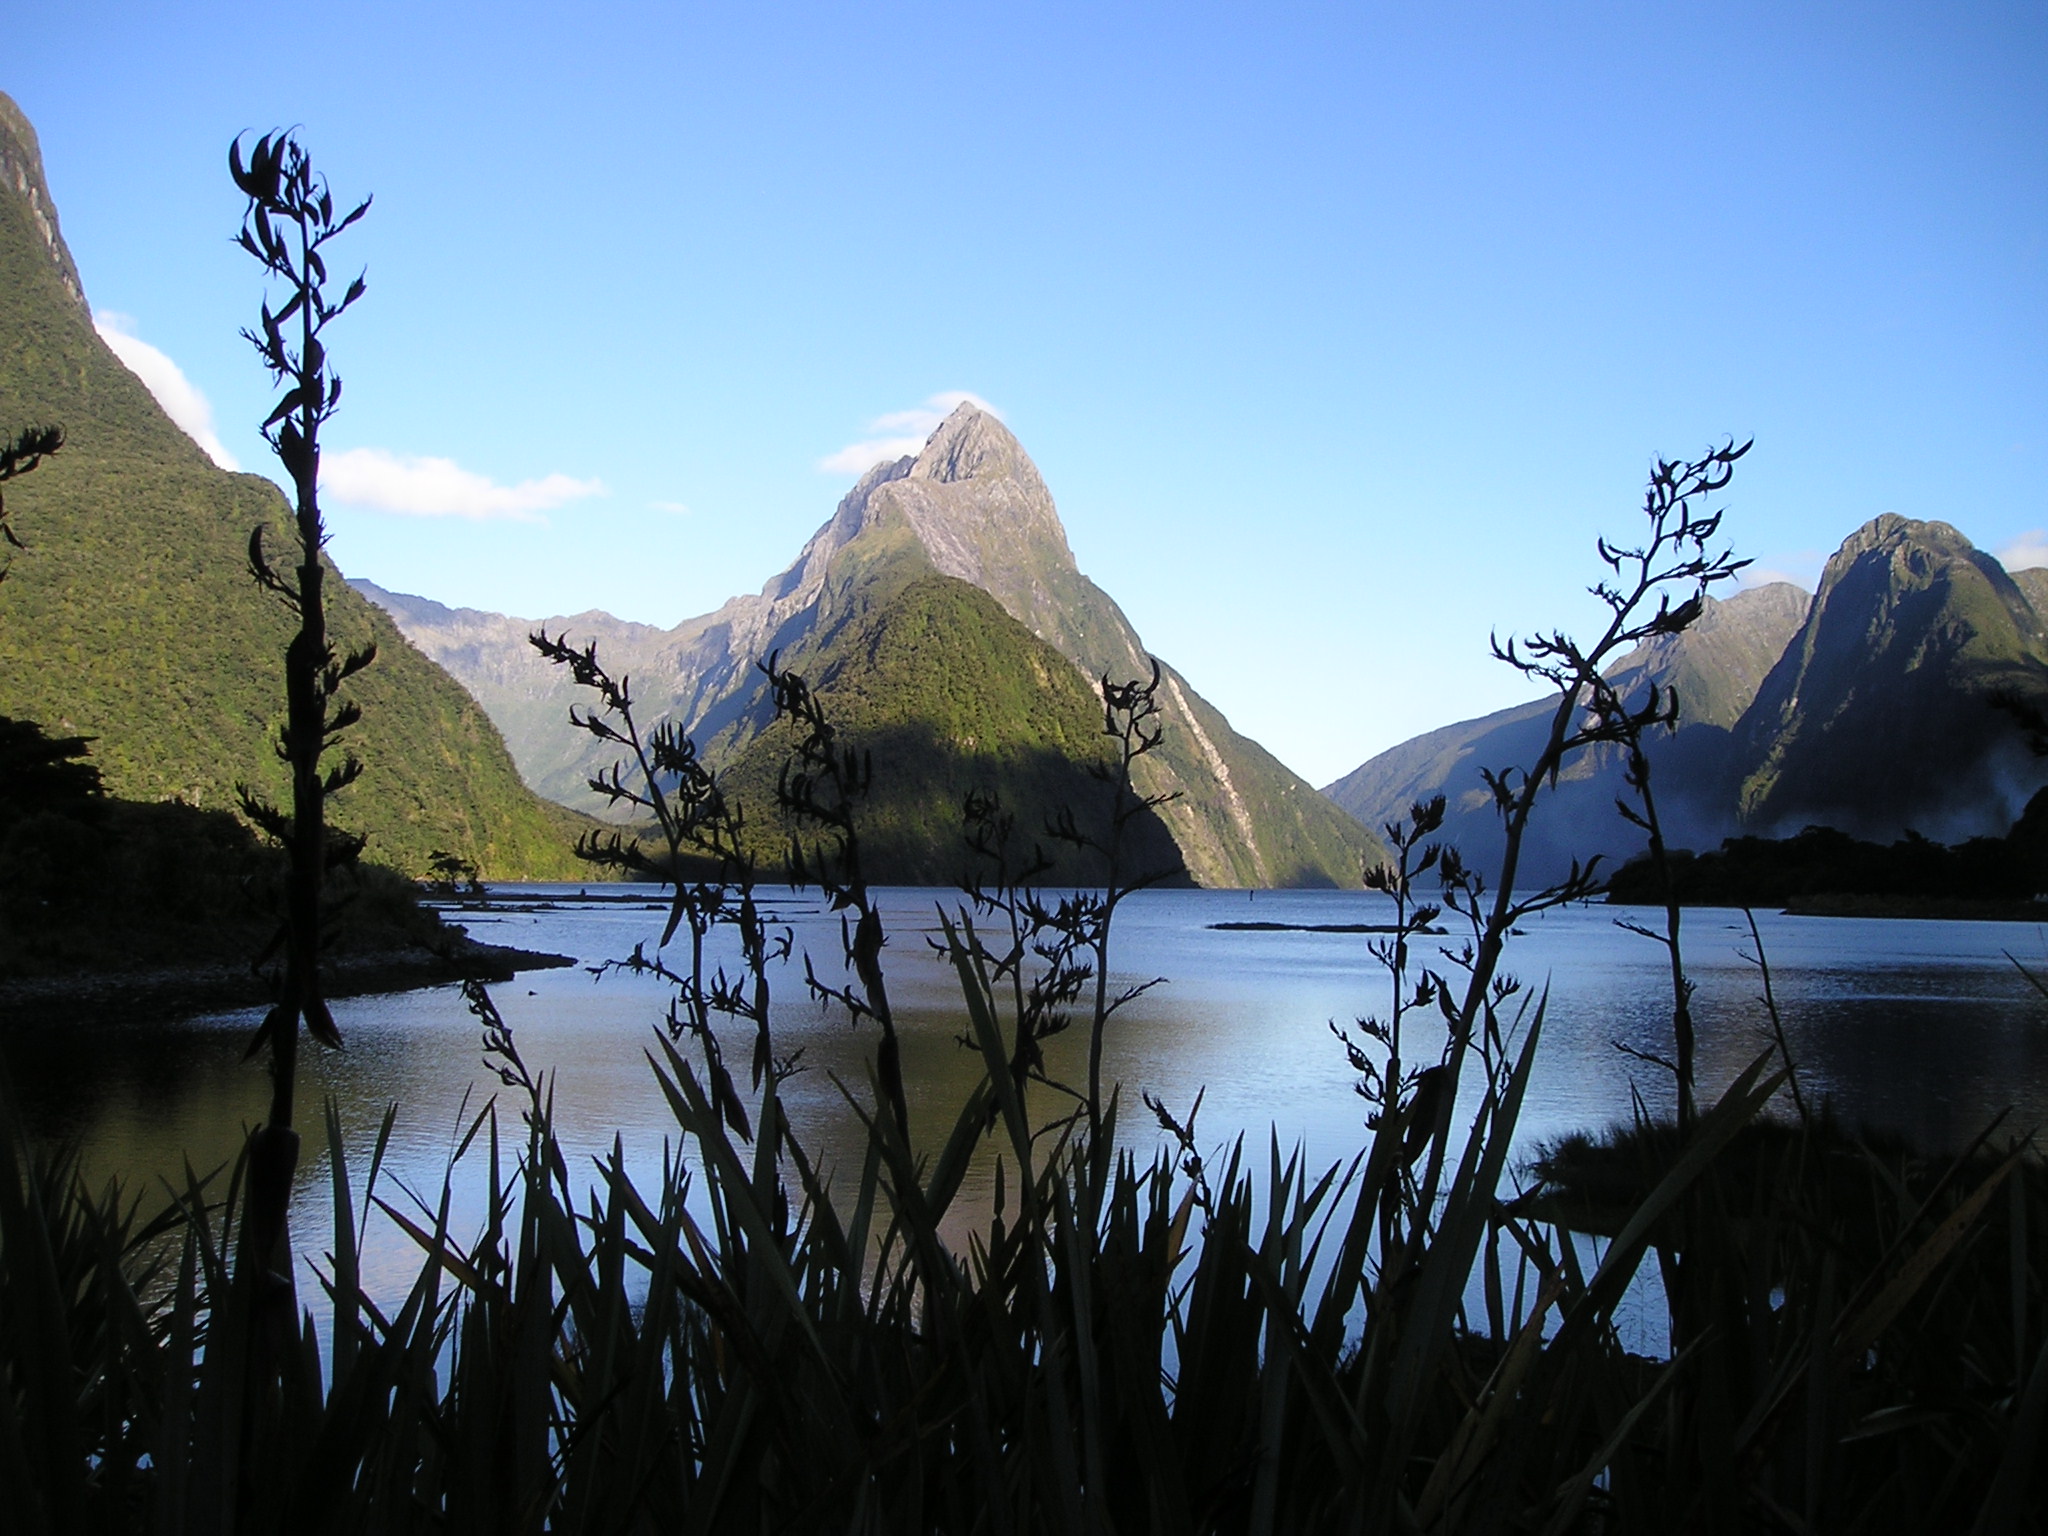
landscape, water, nature, wilderness, mountain, lake, peak, mountain range, reflection, summit, alps, new zealand, fiordland, loch, miter, landform, south island, geographical feature, mountainous landforms